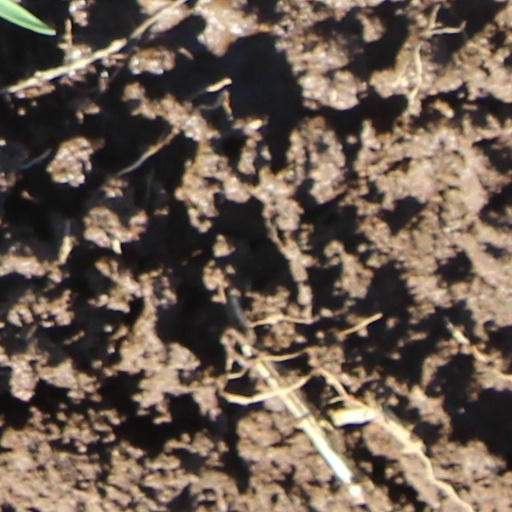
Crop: wheat